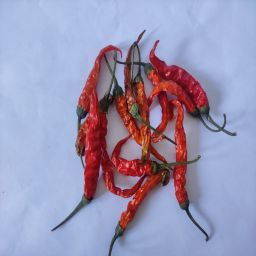
Crop: Chile Pepper
Quality: Dried